Ishida Station (Kyoto)

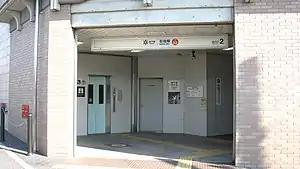
Entrance No.2 in 2011

is a train station on the Kyoto Municipal Subway Tōzai Line in Fushimi-ku, Kyoto, Japan.